Rose Terry Cooke

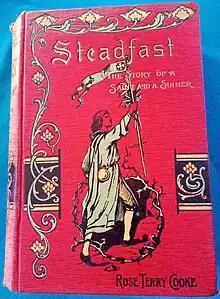
"Steadfast" by (UK) Sunday School Union

Cooke wrote subtle metaphysical reveries as "My Tenants," and " Did I?" as well as bits of poetic romance, and a succession of stories of New England life. She was particularly happy in her delineations of rustic New England life. One of these tales, entitled "Mrs. Flint's Married Experience," setting forth the "closeness" of the average farmer nature, was severely criticised as overdone, but its correctness was proven by recourse to certain records in town and church books, which exhibited just such a state of facts existing in the life history of certain people in the town of Torringford, Connecticut.